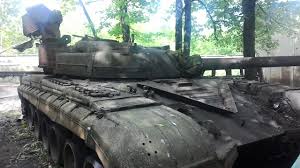
Label: T-80